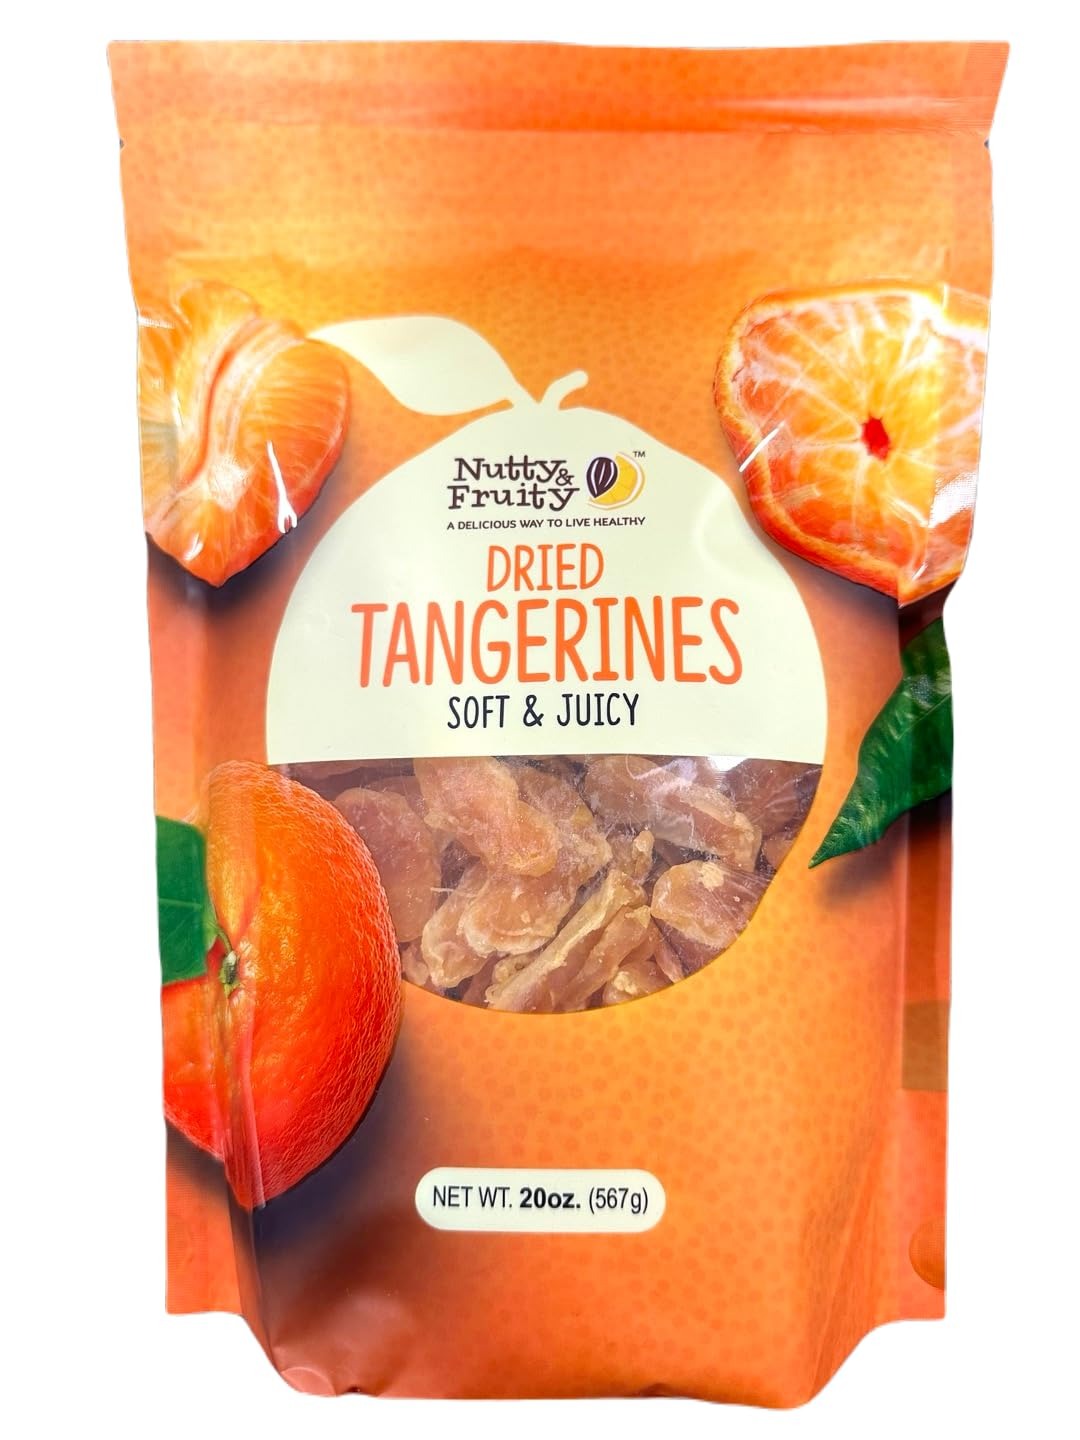
Item Name: Generic Nutty and Fruity Dried Tangerines, Soft & Juicy 20oz (Pack of 1)
Bullet Point 1: Soft & Juicy Dried Tangerines
Bullet Point 2: 20 oz (Pack of 1)
Bullet Point 3: No Artificial Flavors, Real Fruit, No Artificial Colors
Product Description: Our Tangerine Wedges are what you'll discover to be truly soft and juicy. Their ultimate flavor is a delightful blend of sweet and tart, delivering a big splash of citrus flavor. Great on their own, but definitely a game changer when added to snack mixes and baked goods.
Value: 20.0
Unit: Ounce

Price: 28.9